Bliss-Leavitt torpedo

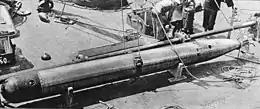
US 21-inch torpedo (probably Bliss-Leavitt Mark 7 or Mark 8) being loaded onto USS "Oklahoma",

The Navy considered the new weapon so essential to its arsenal that it sued in federal court in 1913 to prevent the E. W. Bliss Company from revealing any details of its manufacture to foreign countries. In its petition asking an injunction preventing company officials from telling British officials the technical details of the revolutionary torpedo, Assistant United States Attorney General Malcolm A. Coles told a U.S. District Court Judge that the court must "protect the right arm of the nation's defense" – the Navy – by granting a U.S. government request for an injunction preventing Bliss from revealing the technical specifications of the weapon to a British company.